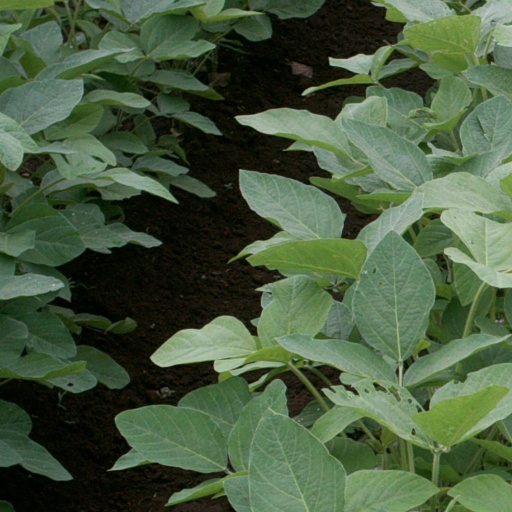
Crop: soybean